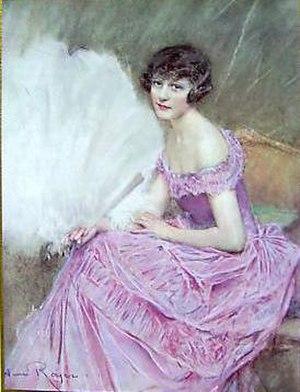
Peinture à l'huile par l'artiste français Henri Royer (1869-1938)
Henri Paul Royer né le 22 janvier 1869 à Nancy et mort le 31 octobre 1938 à Neuilly-sur-Seine est un peintre français.